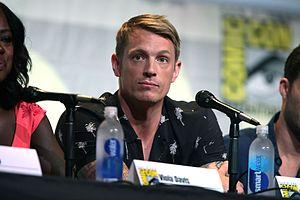
Rick Flag est le nom de plusieurs personnages de fiction de l'univers de DC Comics. Ils partagent tous un lien de parenté : père, fils et petit-fils.